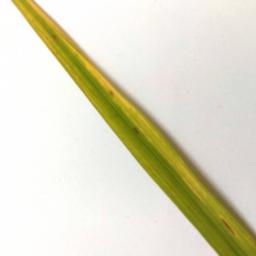
Label: Rice___Brown_Spot